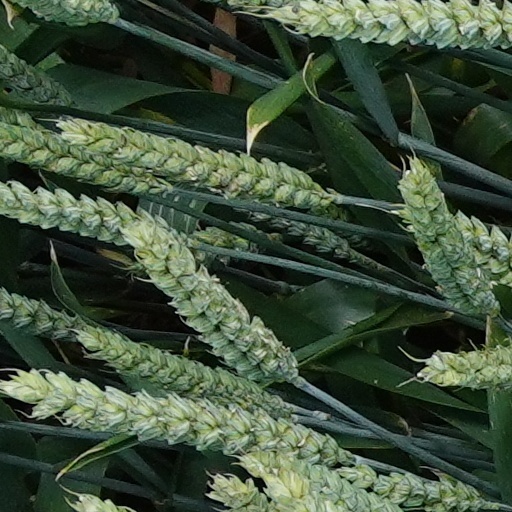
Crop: wheat